Hydroponics

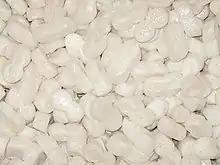
Polystyrene foam peanuts

Like perlite, vermiculite is a mineral that has been superheated until it has expanded into light pebbles. Vermiculite holds more water than perlite and has a natural "wicking" property that can draw water and nutrients in a passive hydroponic system. If too much water and not enough air surrounds the plants roots, it is possible to gradually lower the medium's water-retention capability by mixing in increasing quantities of perlite.